Cracked Ice screen

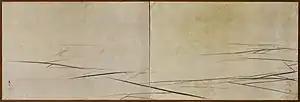
Maruyama Ōkyo, "Cracked Ice", late 18th century, British Museum

The "Cracked Ice" screen is a late 18th-century low two-fold Japanese screen ("byōbu") intended for use at the Japanese tea ceremony. It was created in the Edo period and is signed and sealed by the artist, Maruyama Ōkyo (1733–1795), founder of the Maruyama school of realist painting. It would be used as a "furosaki byōbu" (風炉先屏風, literally "furnace folding screen") placed near the hearth of a room used for the Japanese tea ceremony, shielding the fire from draughts and also forming a decorative backdrop behind the tea utensils (茶道具, "chadōgu"). It may have been intended to be used in the summer, to evoke the cool of the winter.